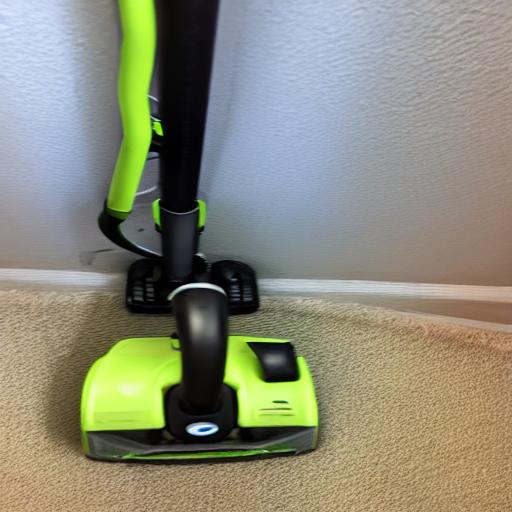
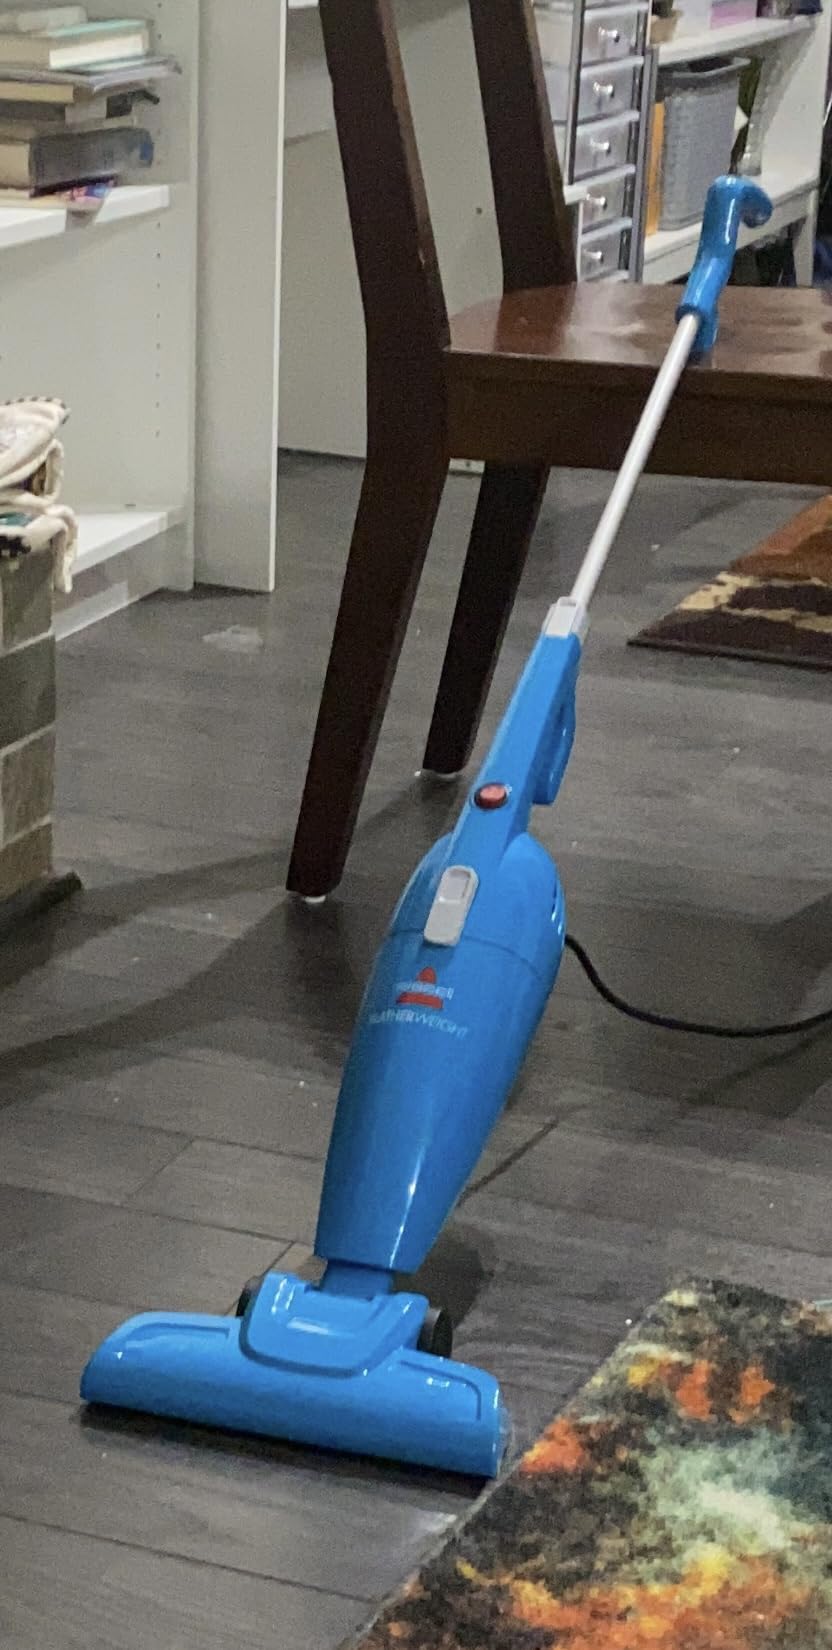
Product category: items_vacuum
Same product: no